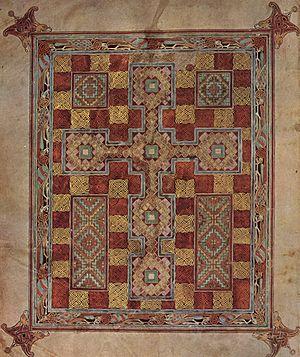
Comme le tissage, le tricot est une technique utilisée pour fabriquer une étoffe à partir d'un fil. Le tricot est constitué de boucles, appelées mailles, passées l'une dans l'autre. Les mailles actives sont tenues sur des aiguilles jusqu'à ce qu'elles puissent être bloquées par le passage d'une nouvelle maille à travers elles.